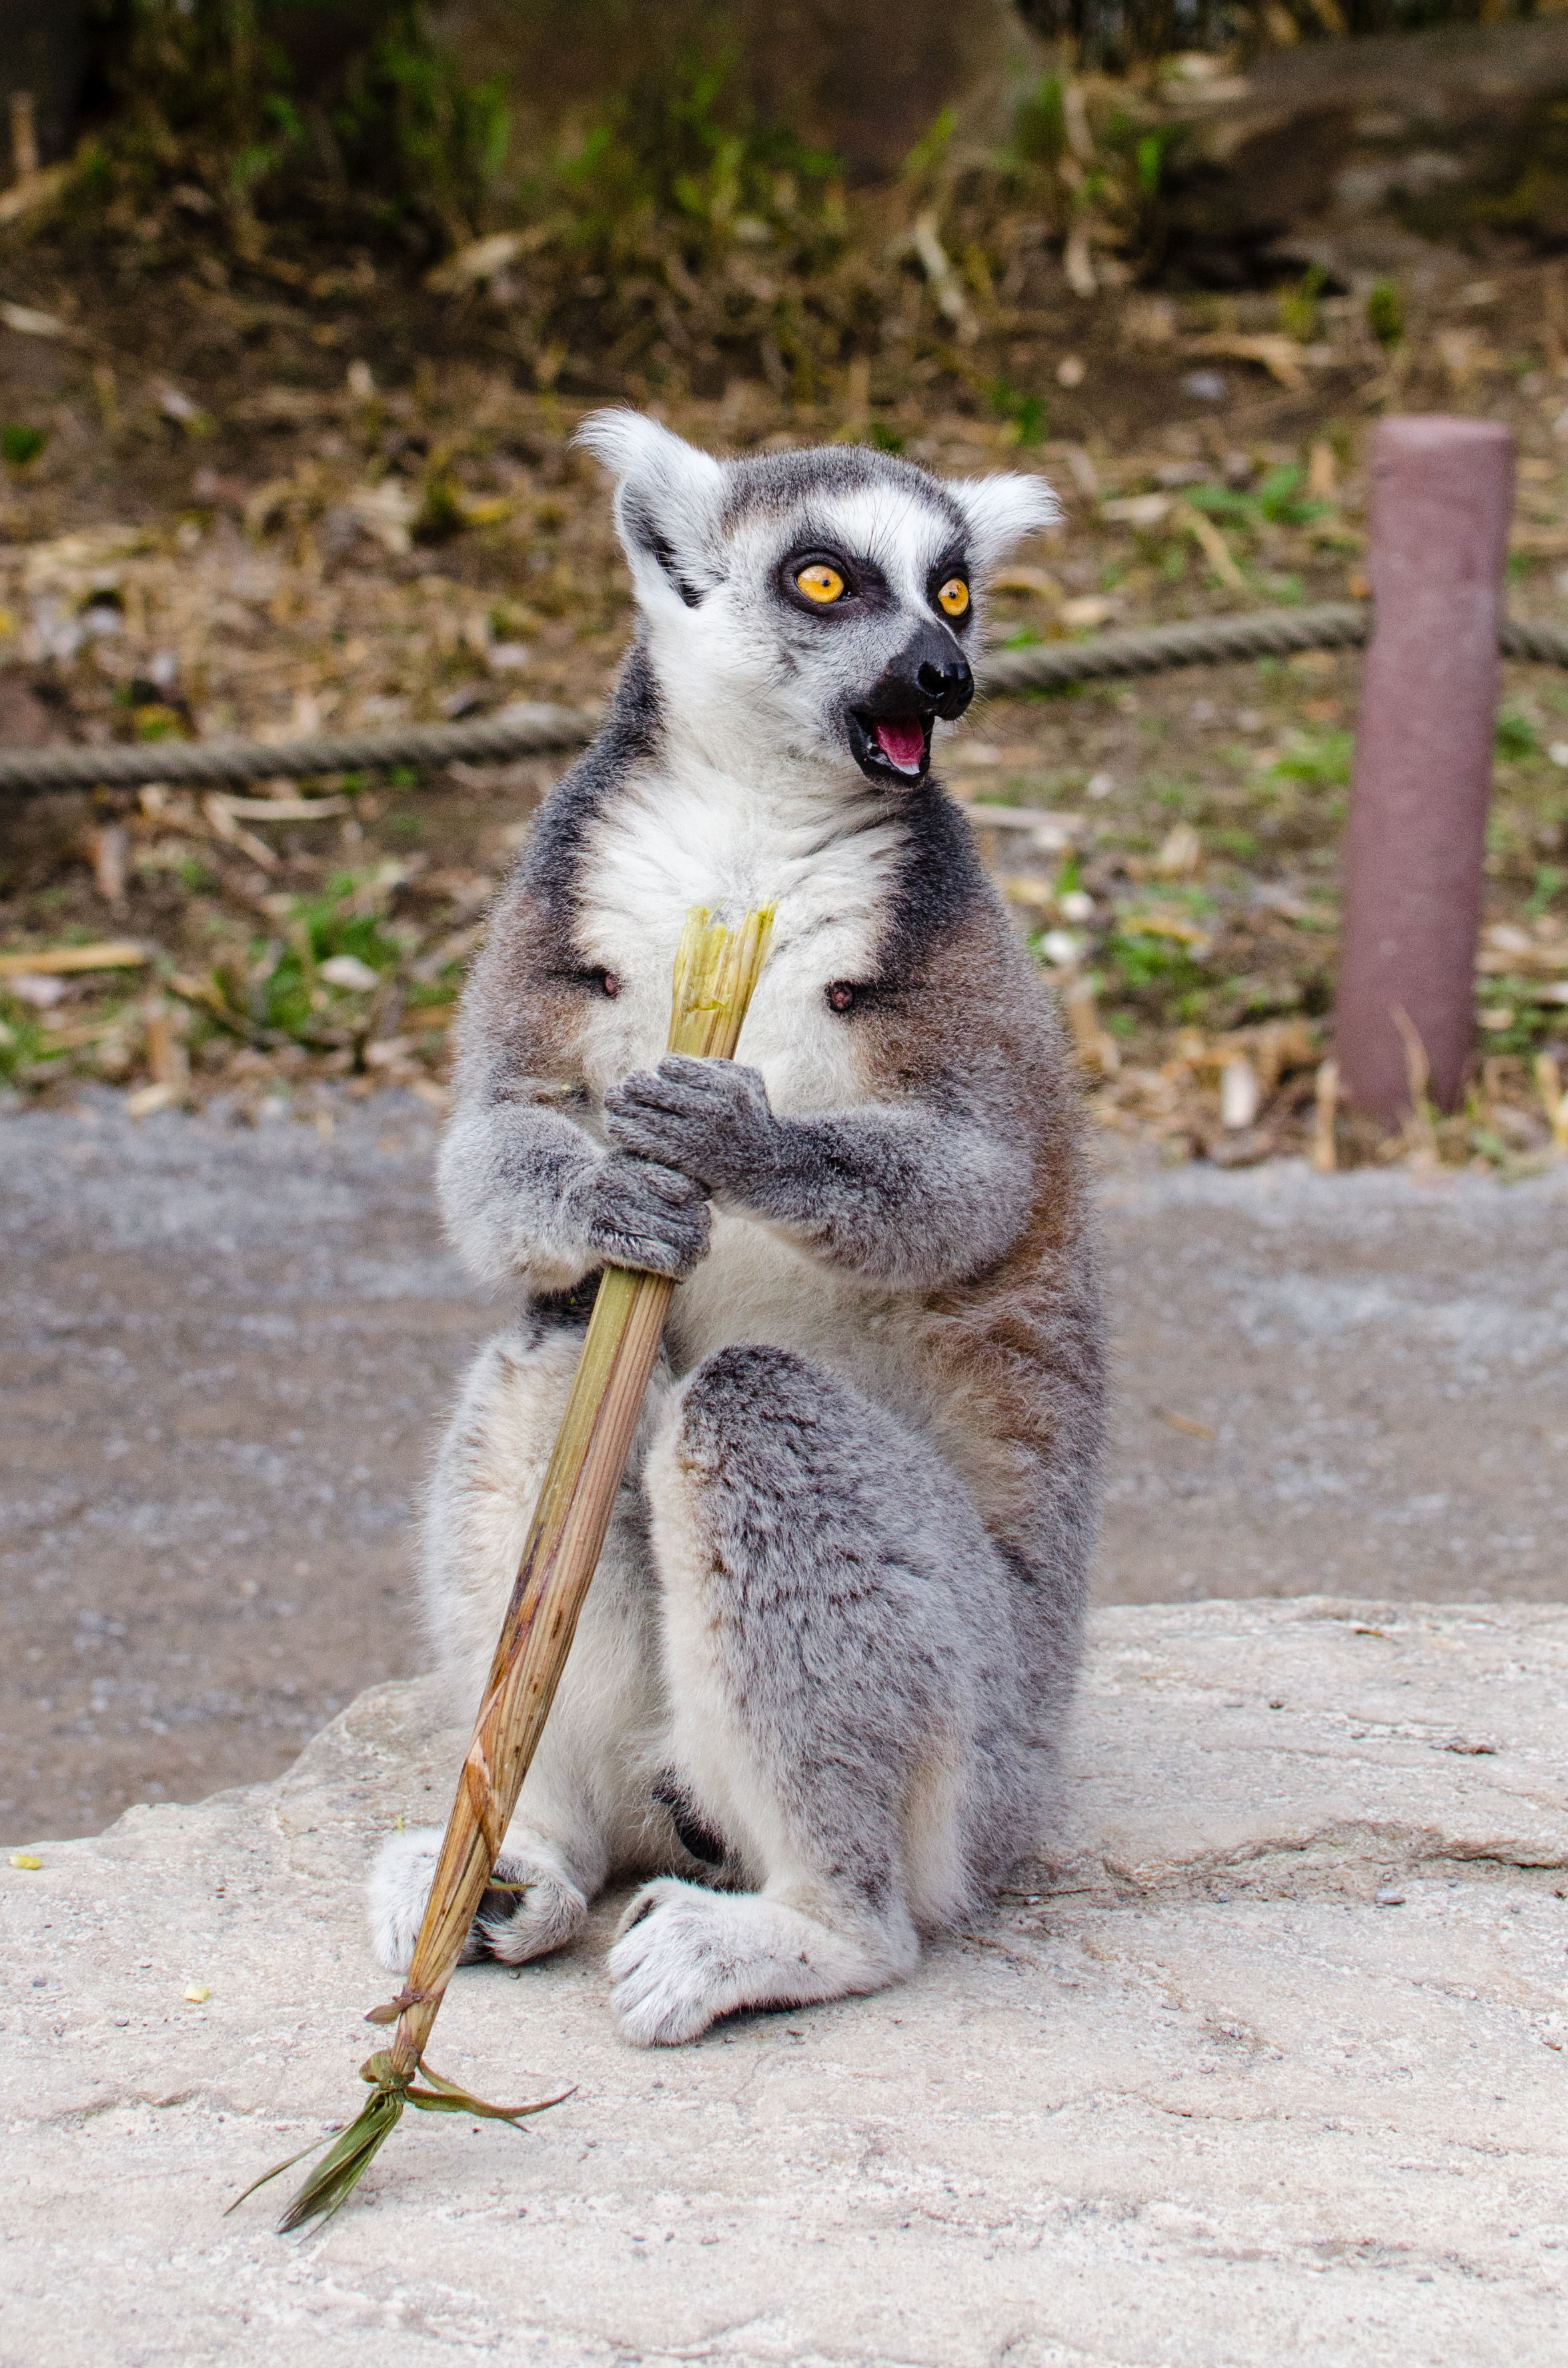
tree, bokeh, ring, feet, animal, cute, female, wildlife, zoo, fur, mammal, nikon, fauna, primate, eyes, hands, animals, madagascar, vertebrate, tier, fell, augen, baum, adorable, lemur, d7000, niedlich, weiblich, tailed, catta, katta, tierpart, madagaskar, 300mm, marsupial, fuse, s s, h nde